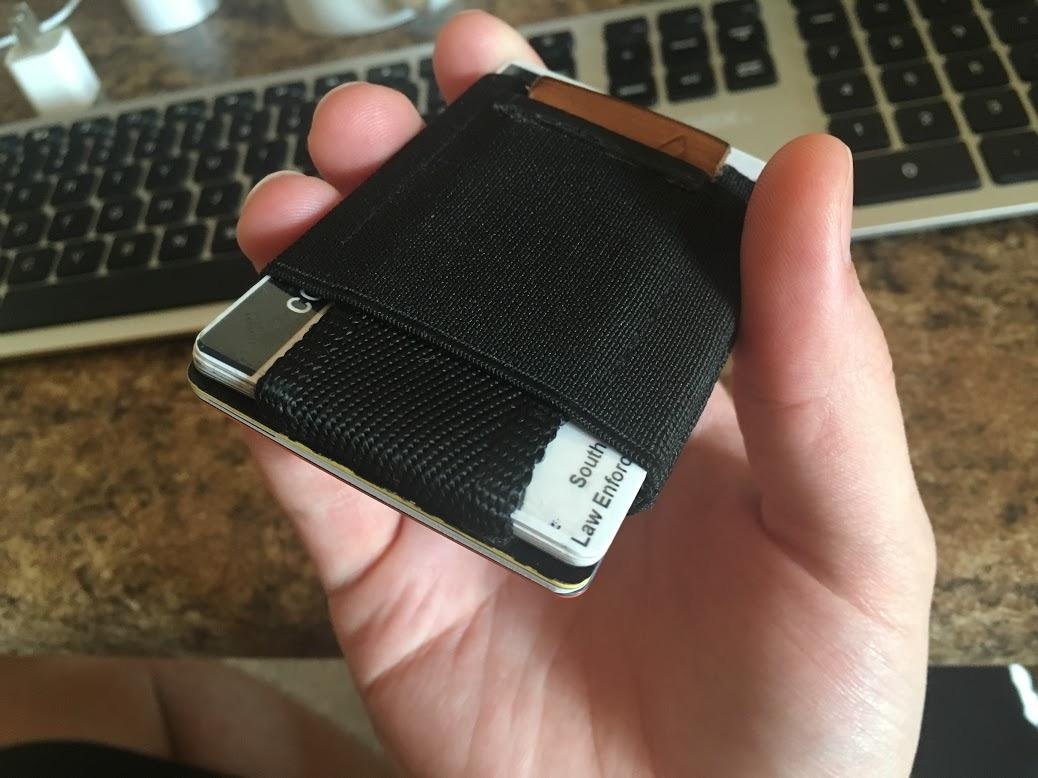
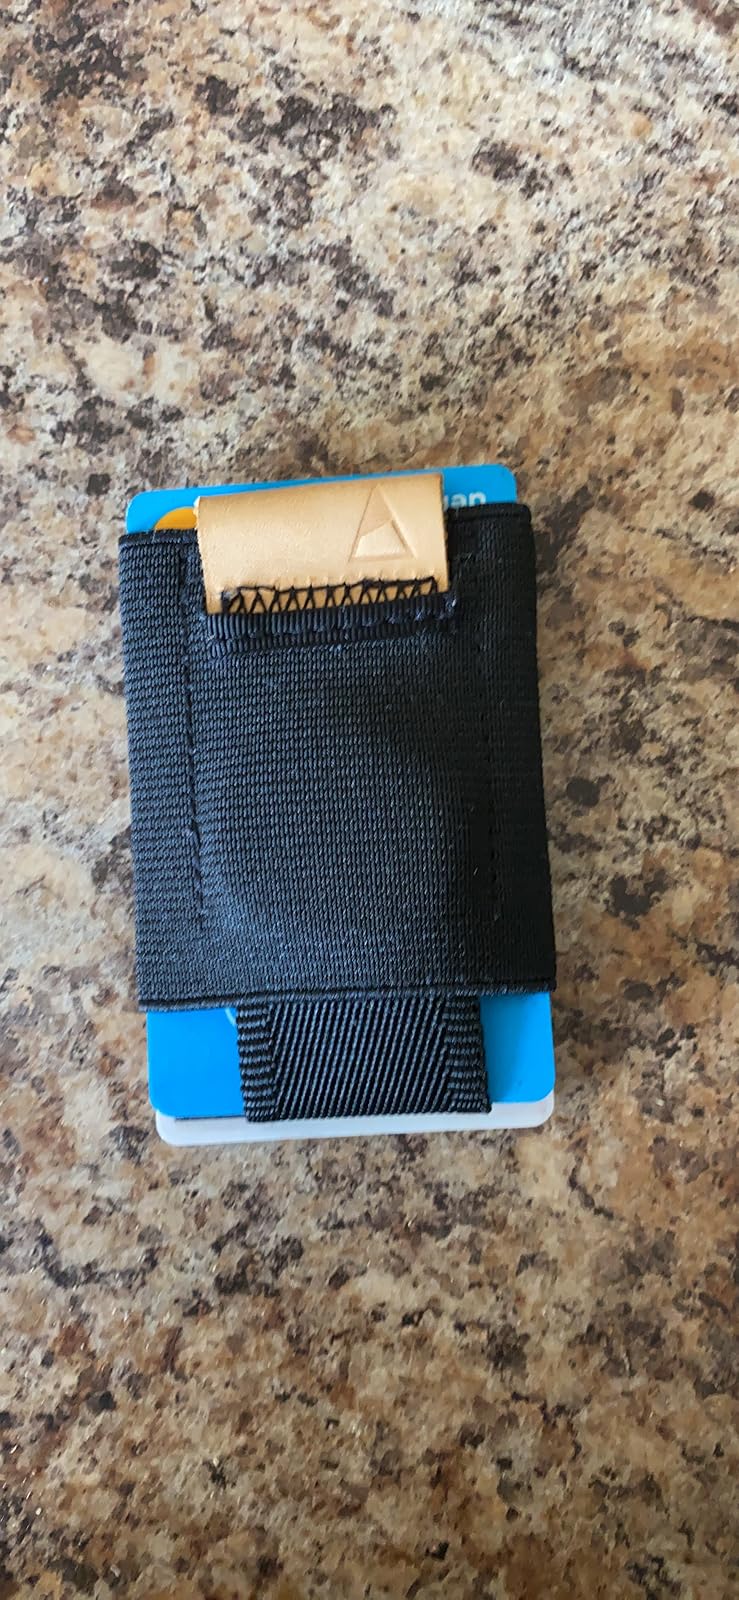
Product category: accessories_wallet
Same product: yes